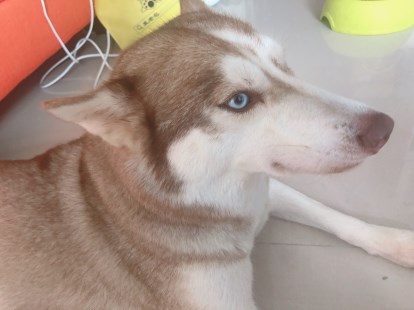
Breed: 1160-n000003-Siberian_husky